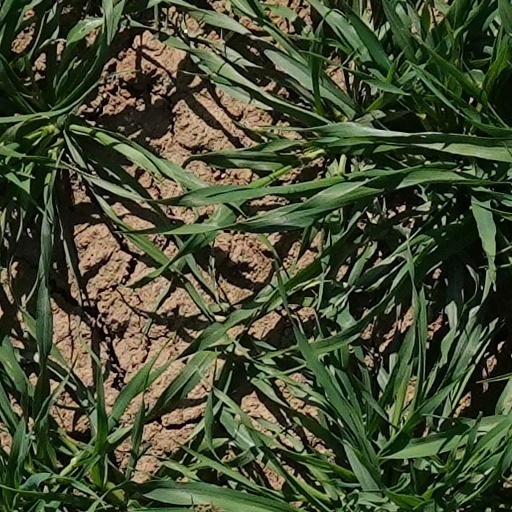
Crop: wheat